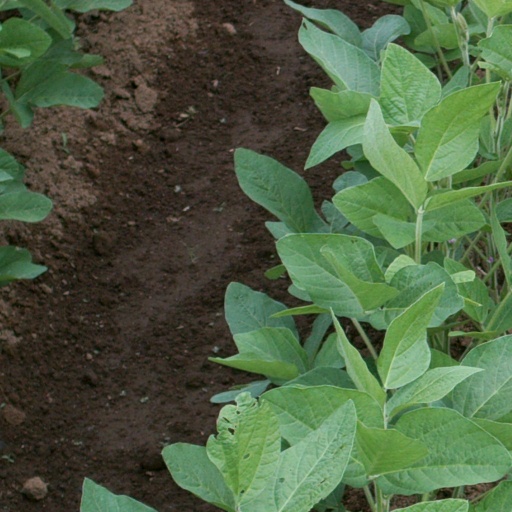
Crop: soybean